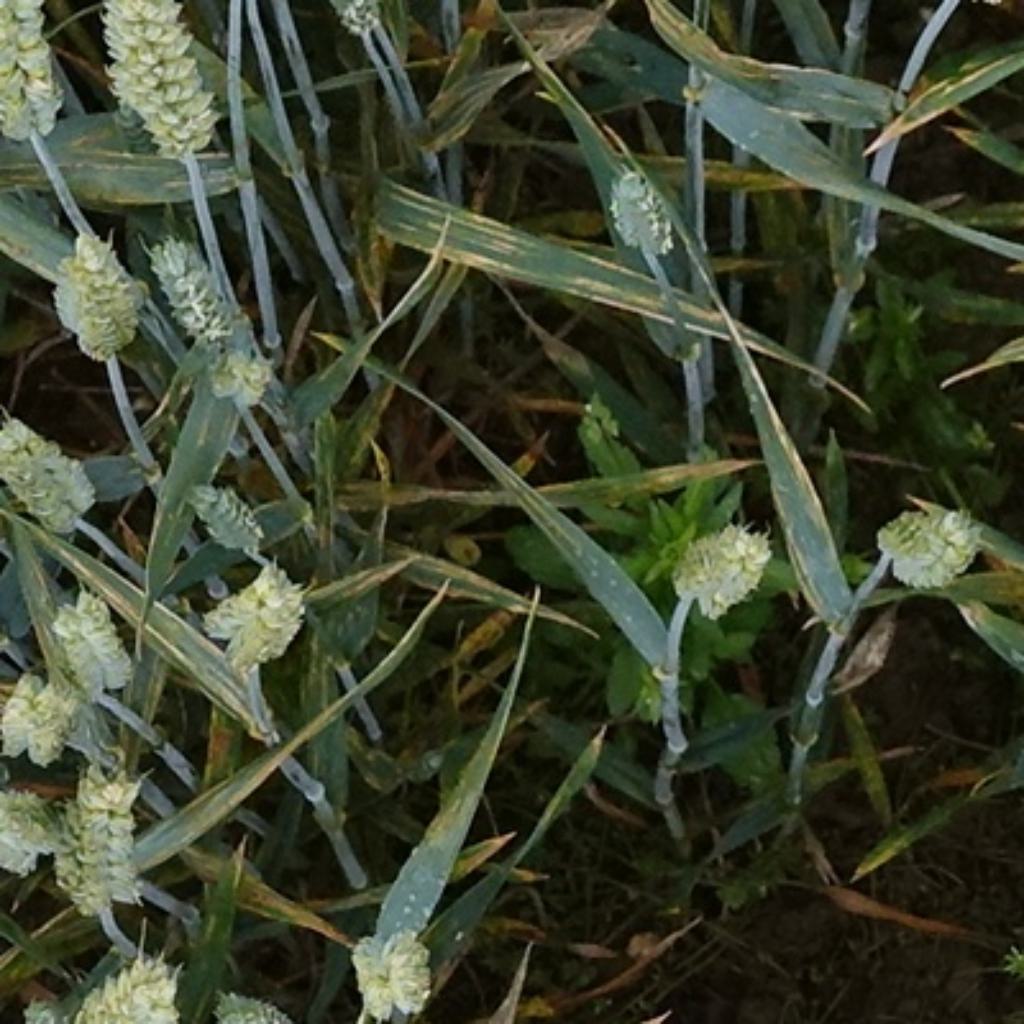
Country: France
Location: Toulouse
Wheat development stage: Filling - Ripening